SA Water

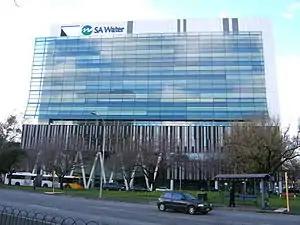
SA Water's newer Headquarters on Victoria Square in the Adelaide city centre, completed in 2007.

SA Water was established by the proclamation of the "South Australian Water Corporation Act 1994" on 1 July 1995.